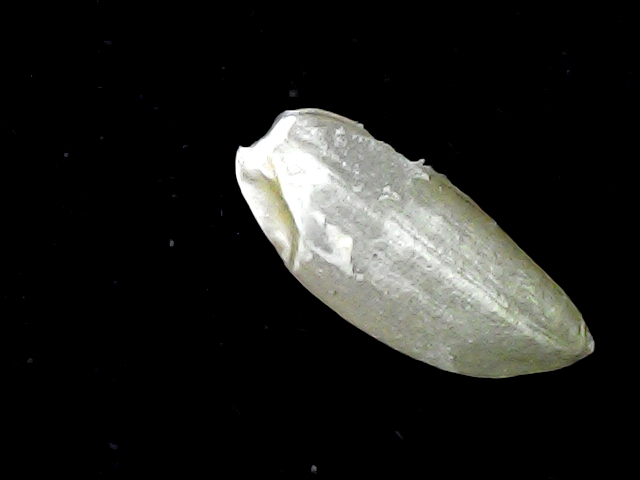
Rice variety: BD39